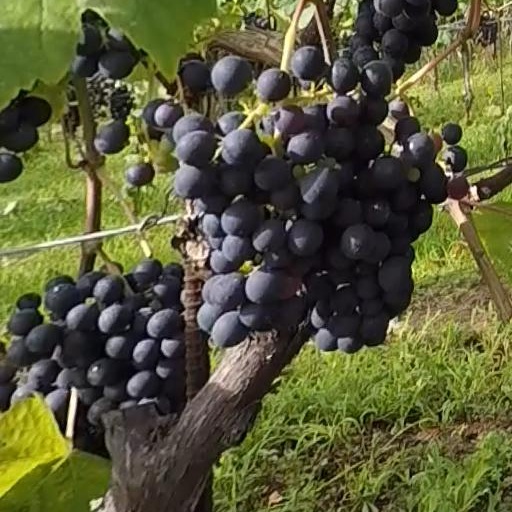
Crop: grape